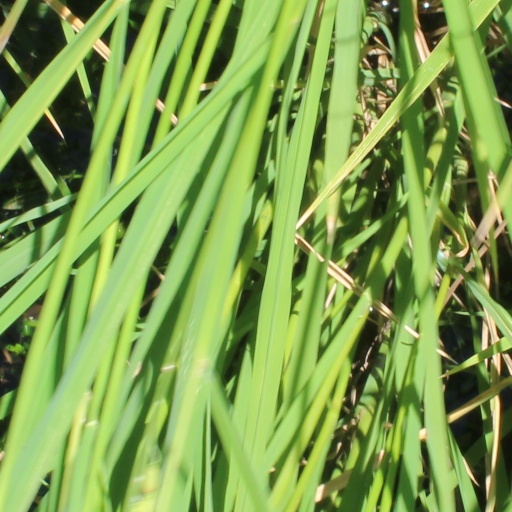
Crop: rice